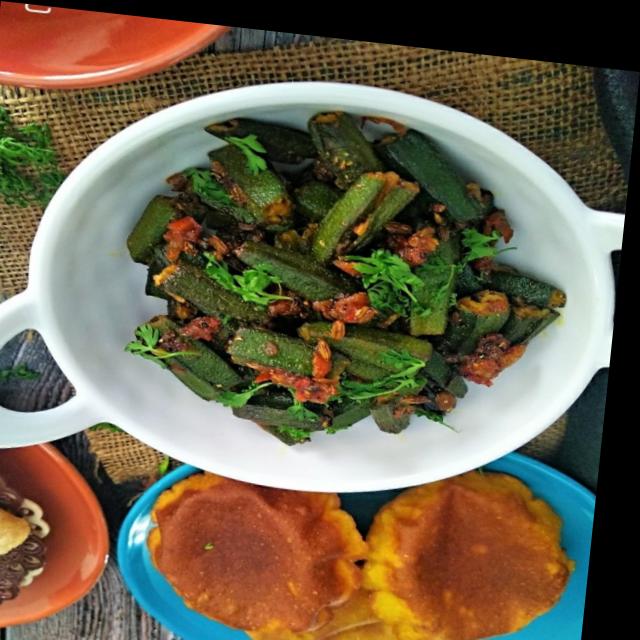
Dish: bhindi_masala